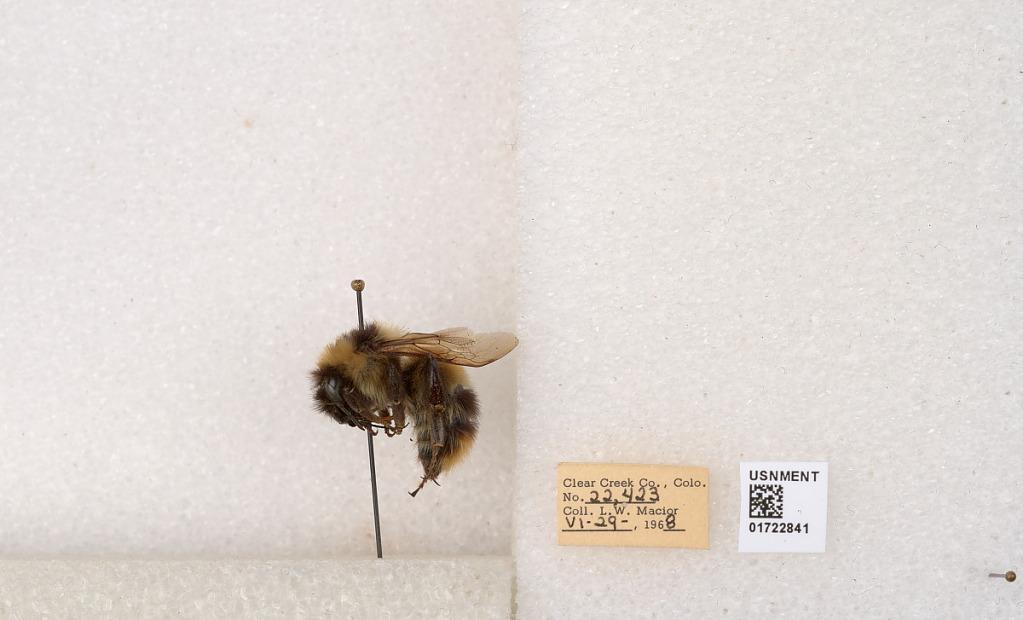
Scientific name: Bombus kirbyellus
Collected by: L. Macior
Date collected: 1968-6-29
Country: United States
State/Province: Colorado
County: Clear Creek
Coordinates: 39.6891, -105.644